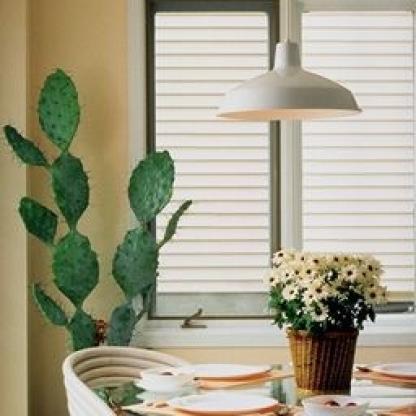
Scene: Indoor